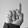
ASL letter: D